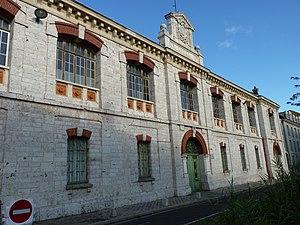
Ancien Couvent des Cordeliers - 12 rue Saint-Michel à Chartres
Le Couvent des Cordeliers est un monument historique situé à Chartres en France.
Le lycée Marceau est un lycée de Chartres appartenant à la catégorie des établissements du second degré de l'enseignement public. Il a été inscrit au titre des monuments historiques le 2 mars 2000. Il inclut un ancien couvent des Cordeliers du XVIᵉ siècle, lui-même inscrit dès 1979.
Cet article recense les monuments historiques de Chartres, préfecture du département français d'Eure-et-Loir, en région Centre-Val de Loire.